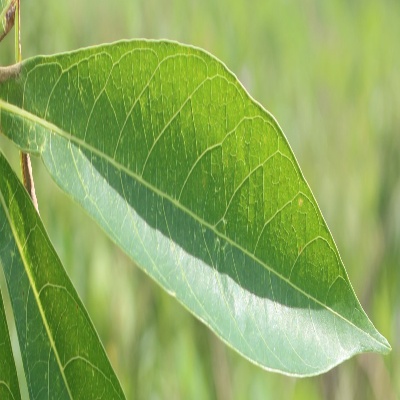
Crop: Cassava
Condition: bacterial blight